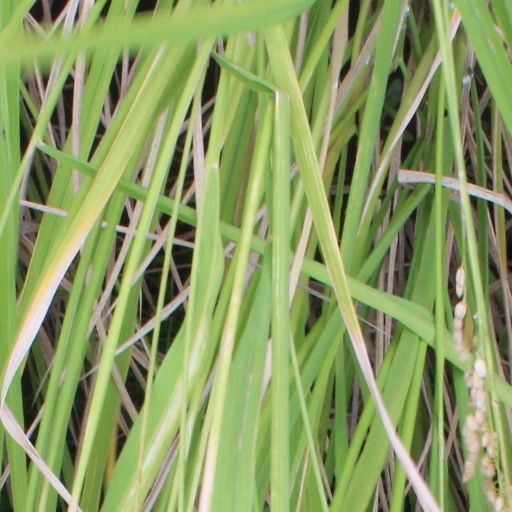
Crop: rice